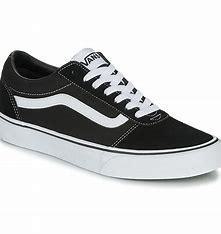
Brand: Vans
Model: Ward